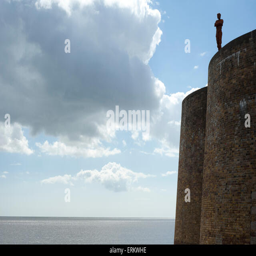
sculpture of a man looking out to sea , standing